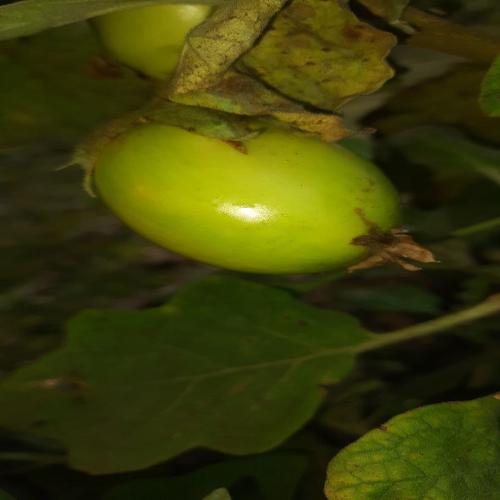
Label: Shoot and Fruit Borer